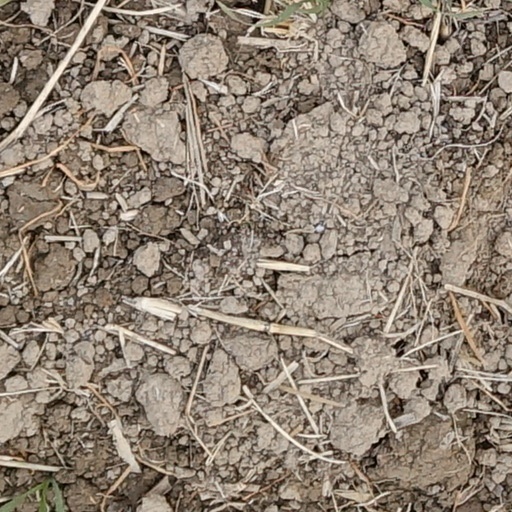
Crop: wheat